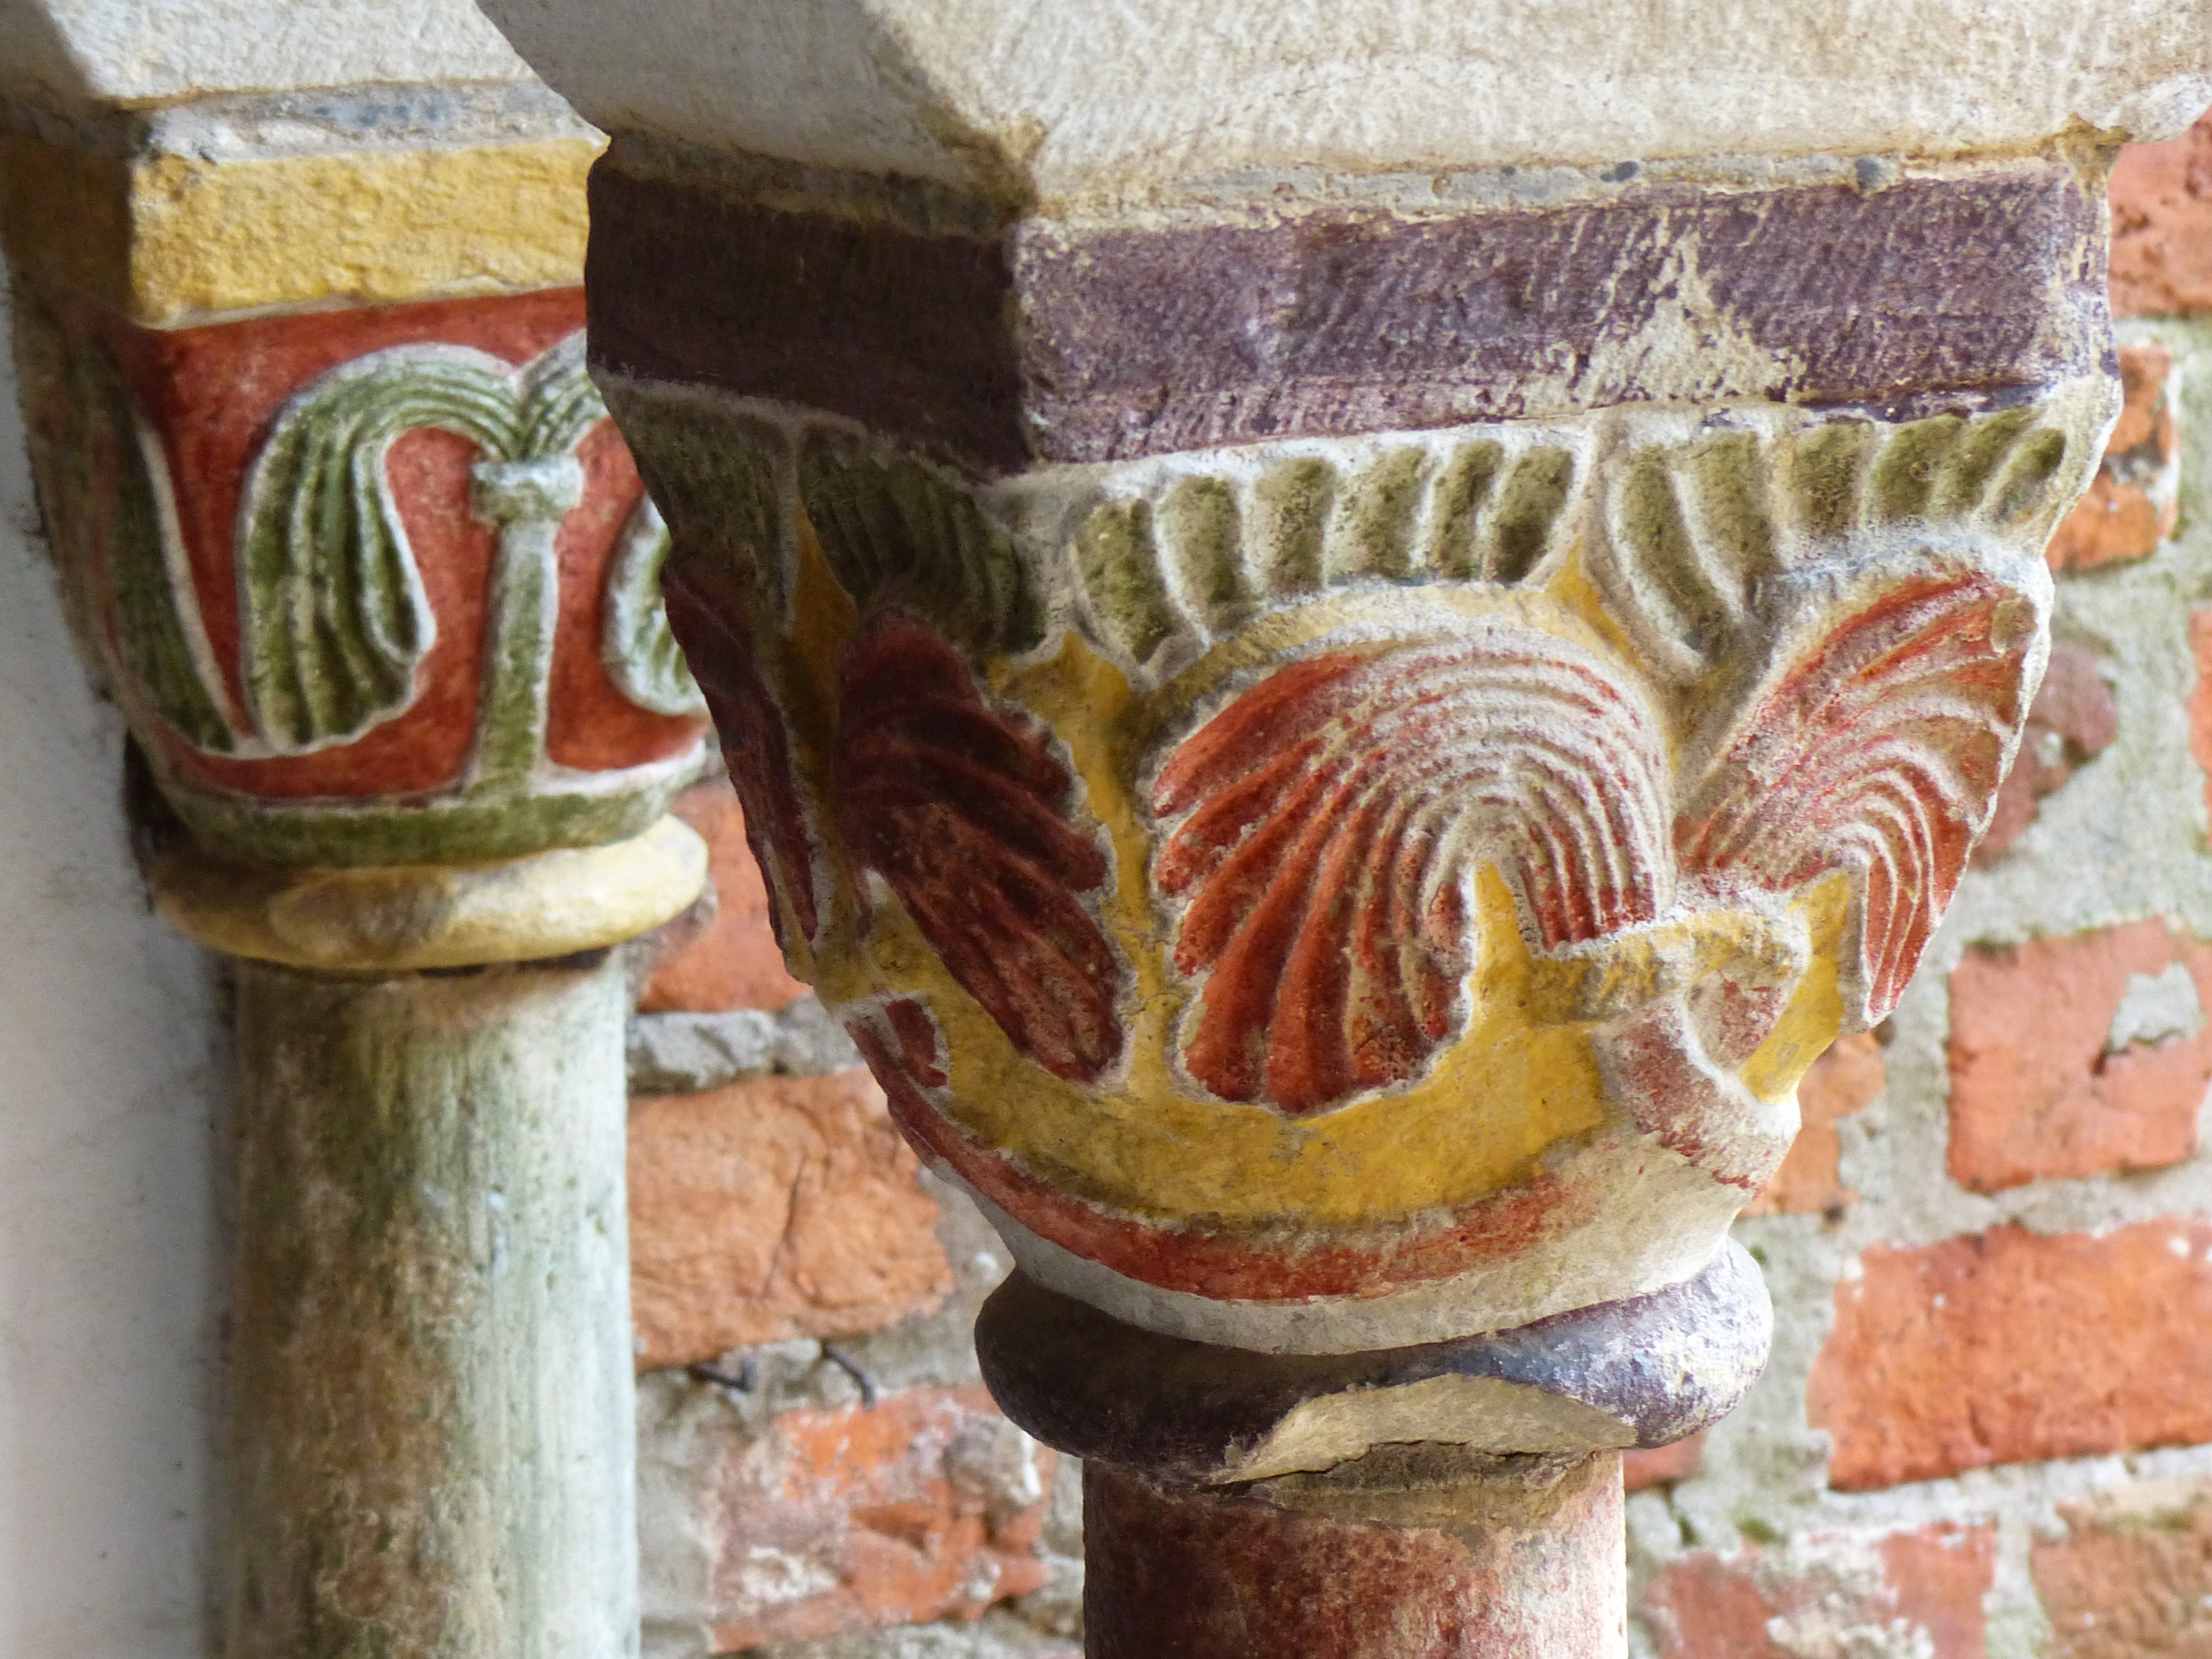
structure, antique, column, church, ornament, art, temple, carving, dom, columnar, stone carving, ancient history, verden of all